Faculty of Organisation Studies in Novo Mesto

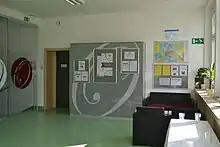
Faculty of Organisation Studies centre

The Faculty of Organisation Studies in Novo Mesto offers study programmes at bachelor's, master's and doctoral levels in the field of quality management. Study programmes are accredited by the Slovenian national higher school accreditation agency.